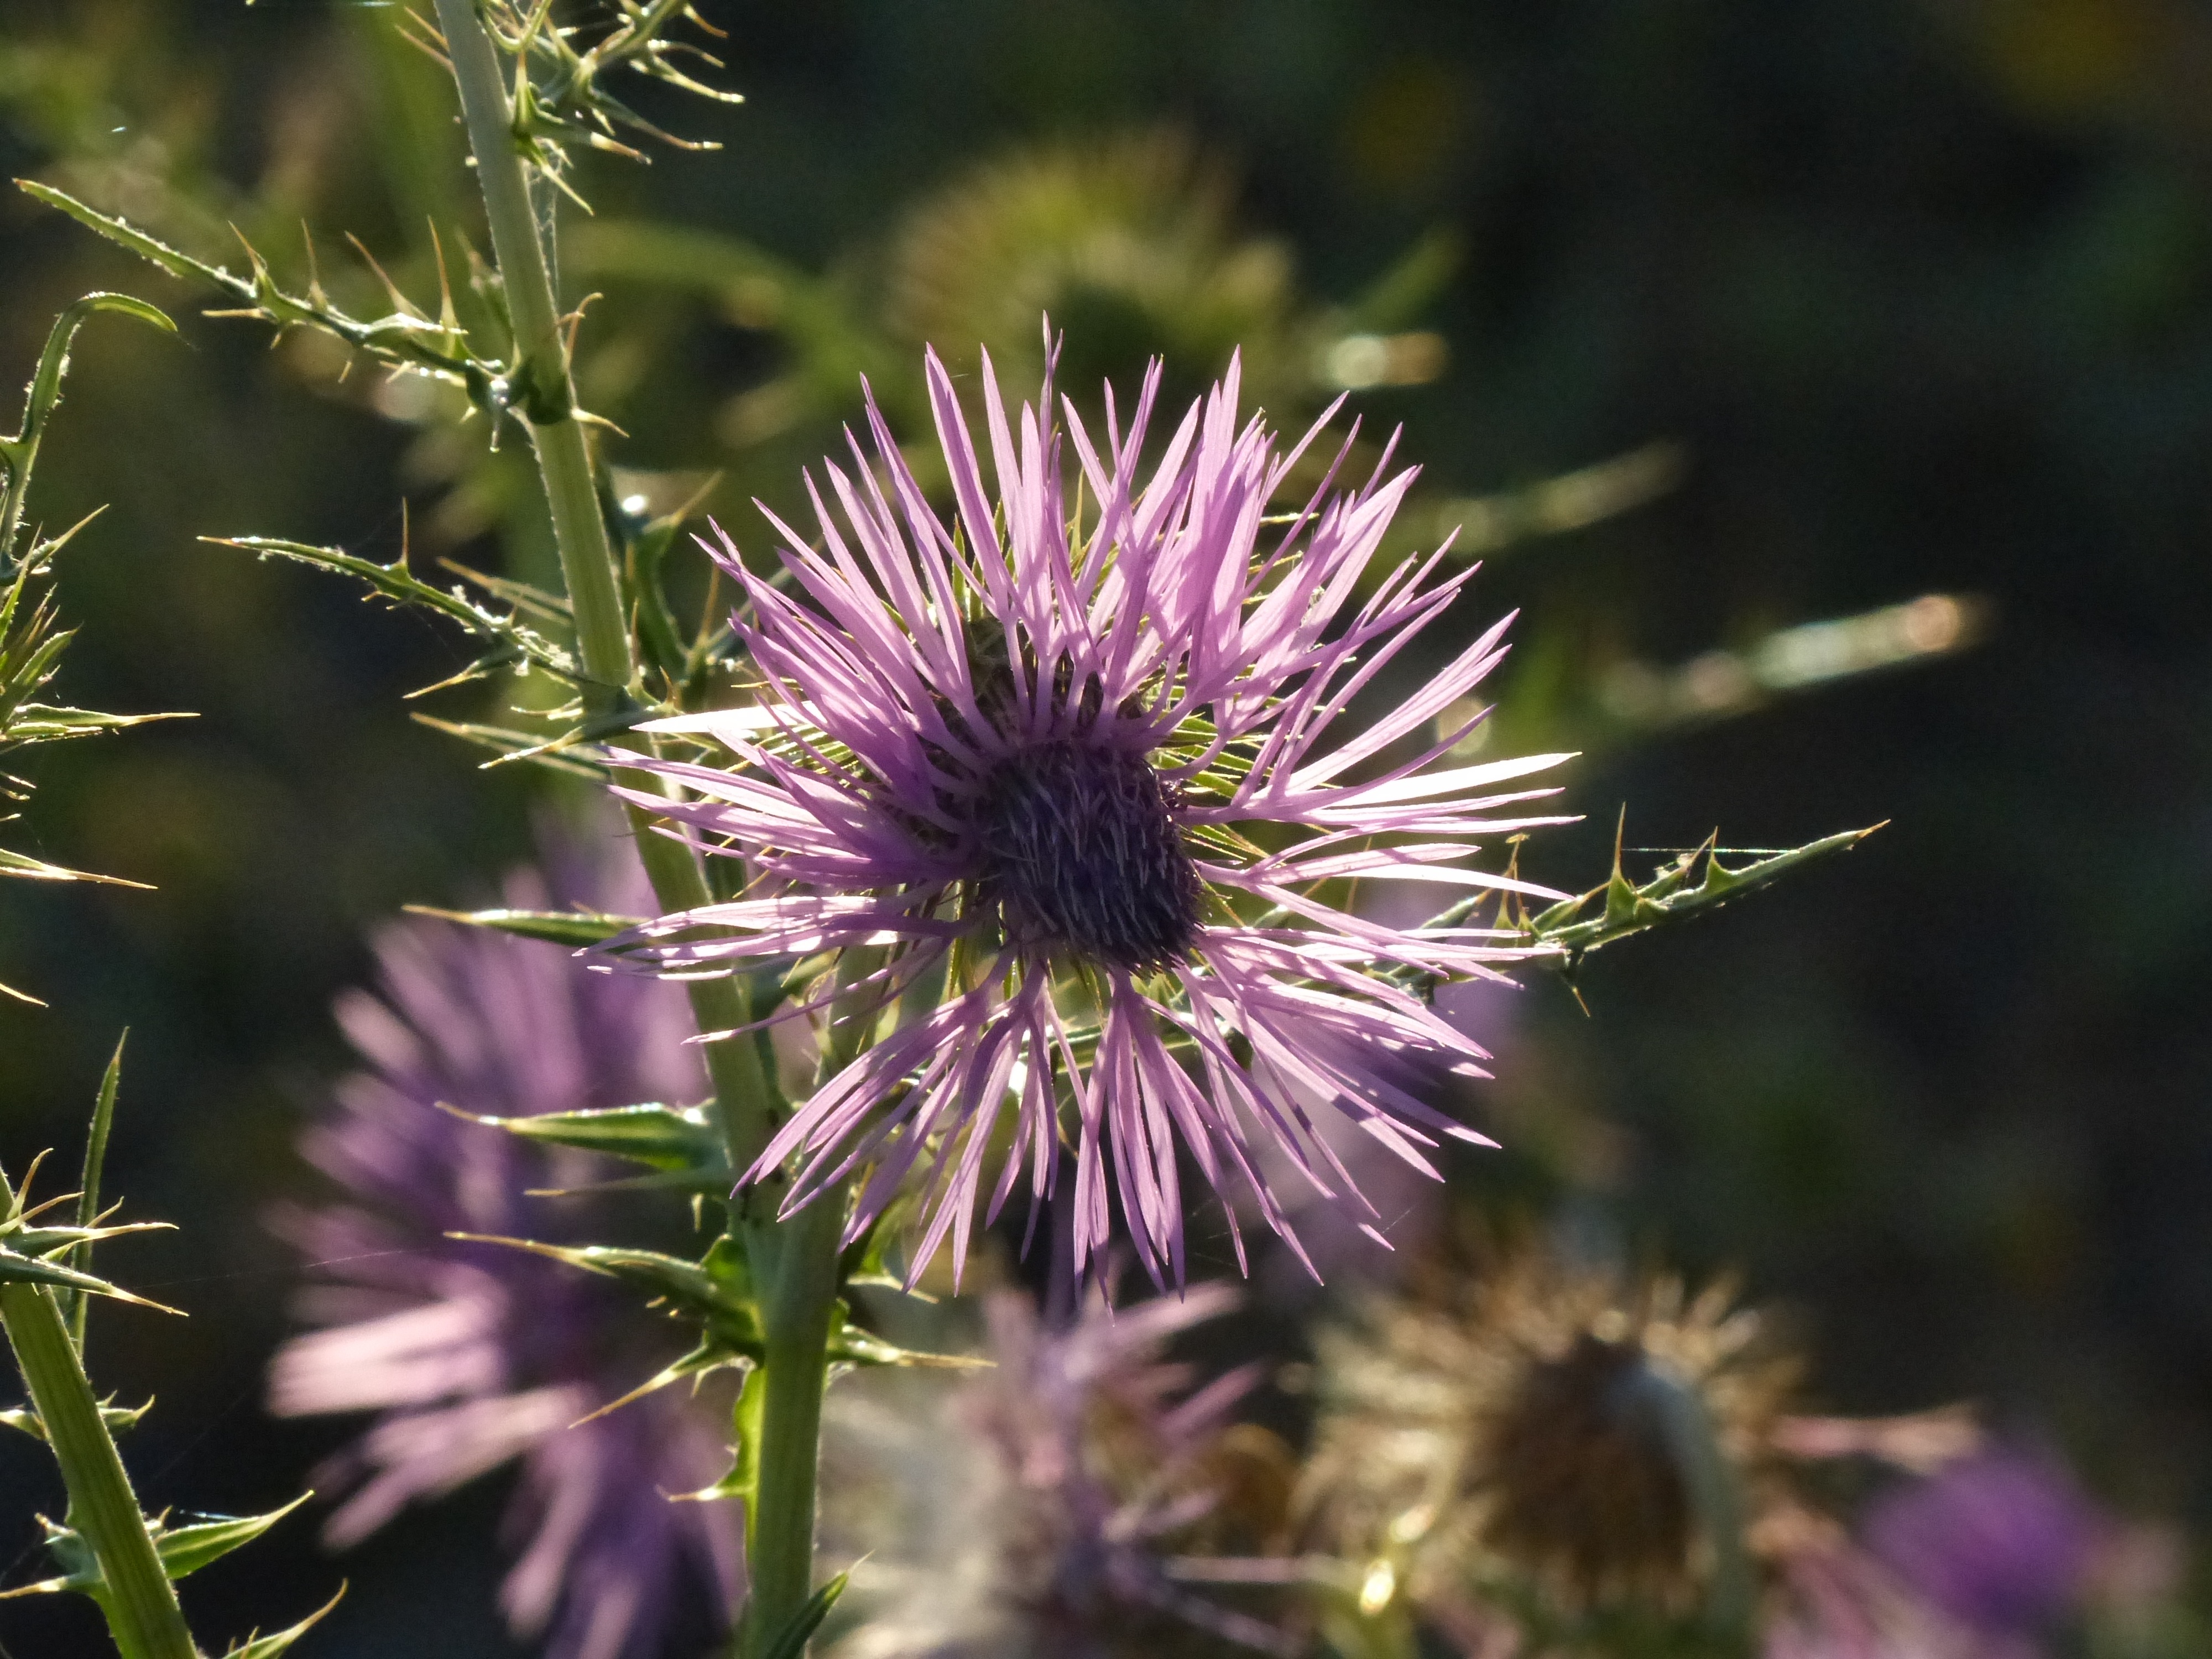
blossom, plant, flower, petal, bloom, botany, pink, flora, wildflower, close up, thistle, back light, macro photography, flowering plant, daisy family, silybum, land plant, steal thistle, carduus clavulatus